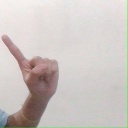
अक्षर: ए